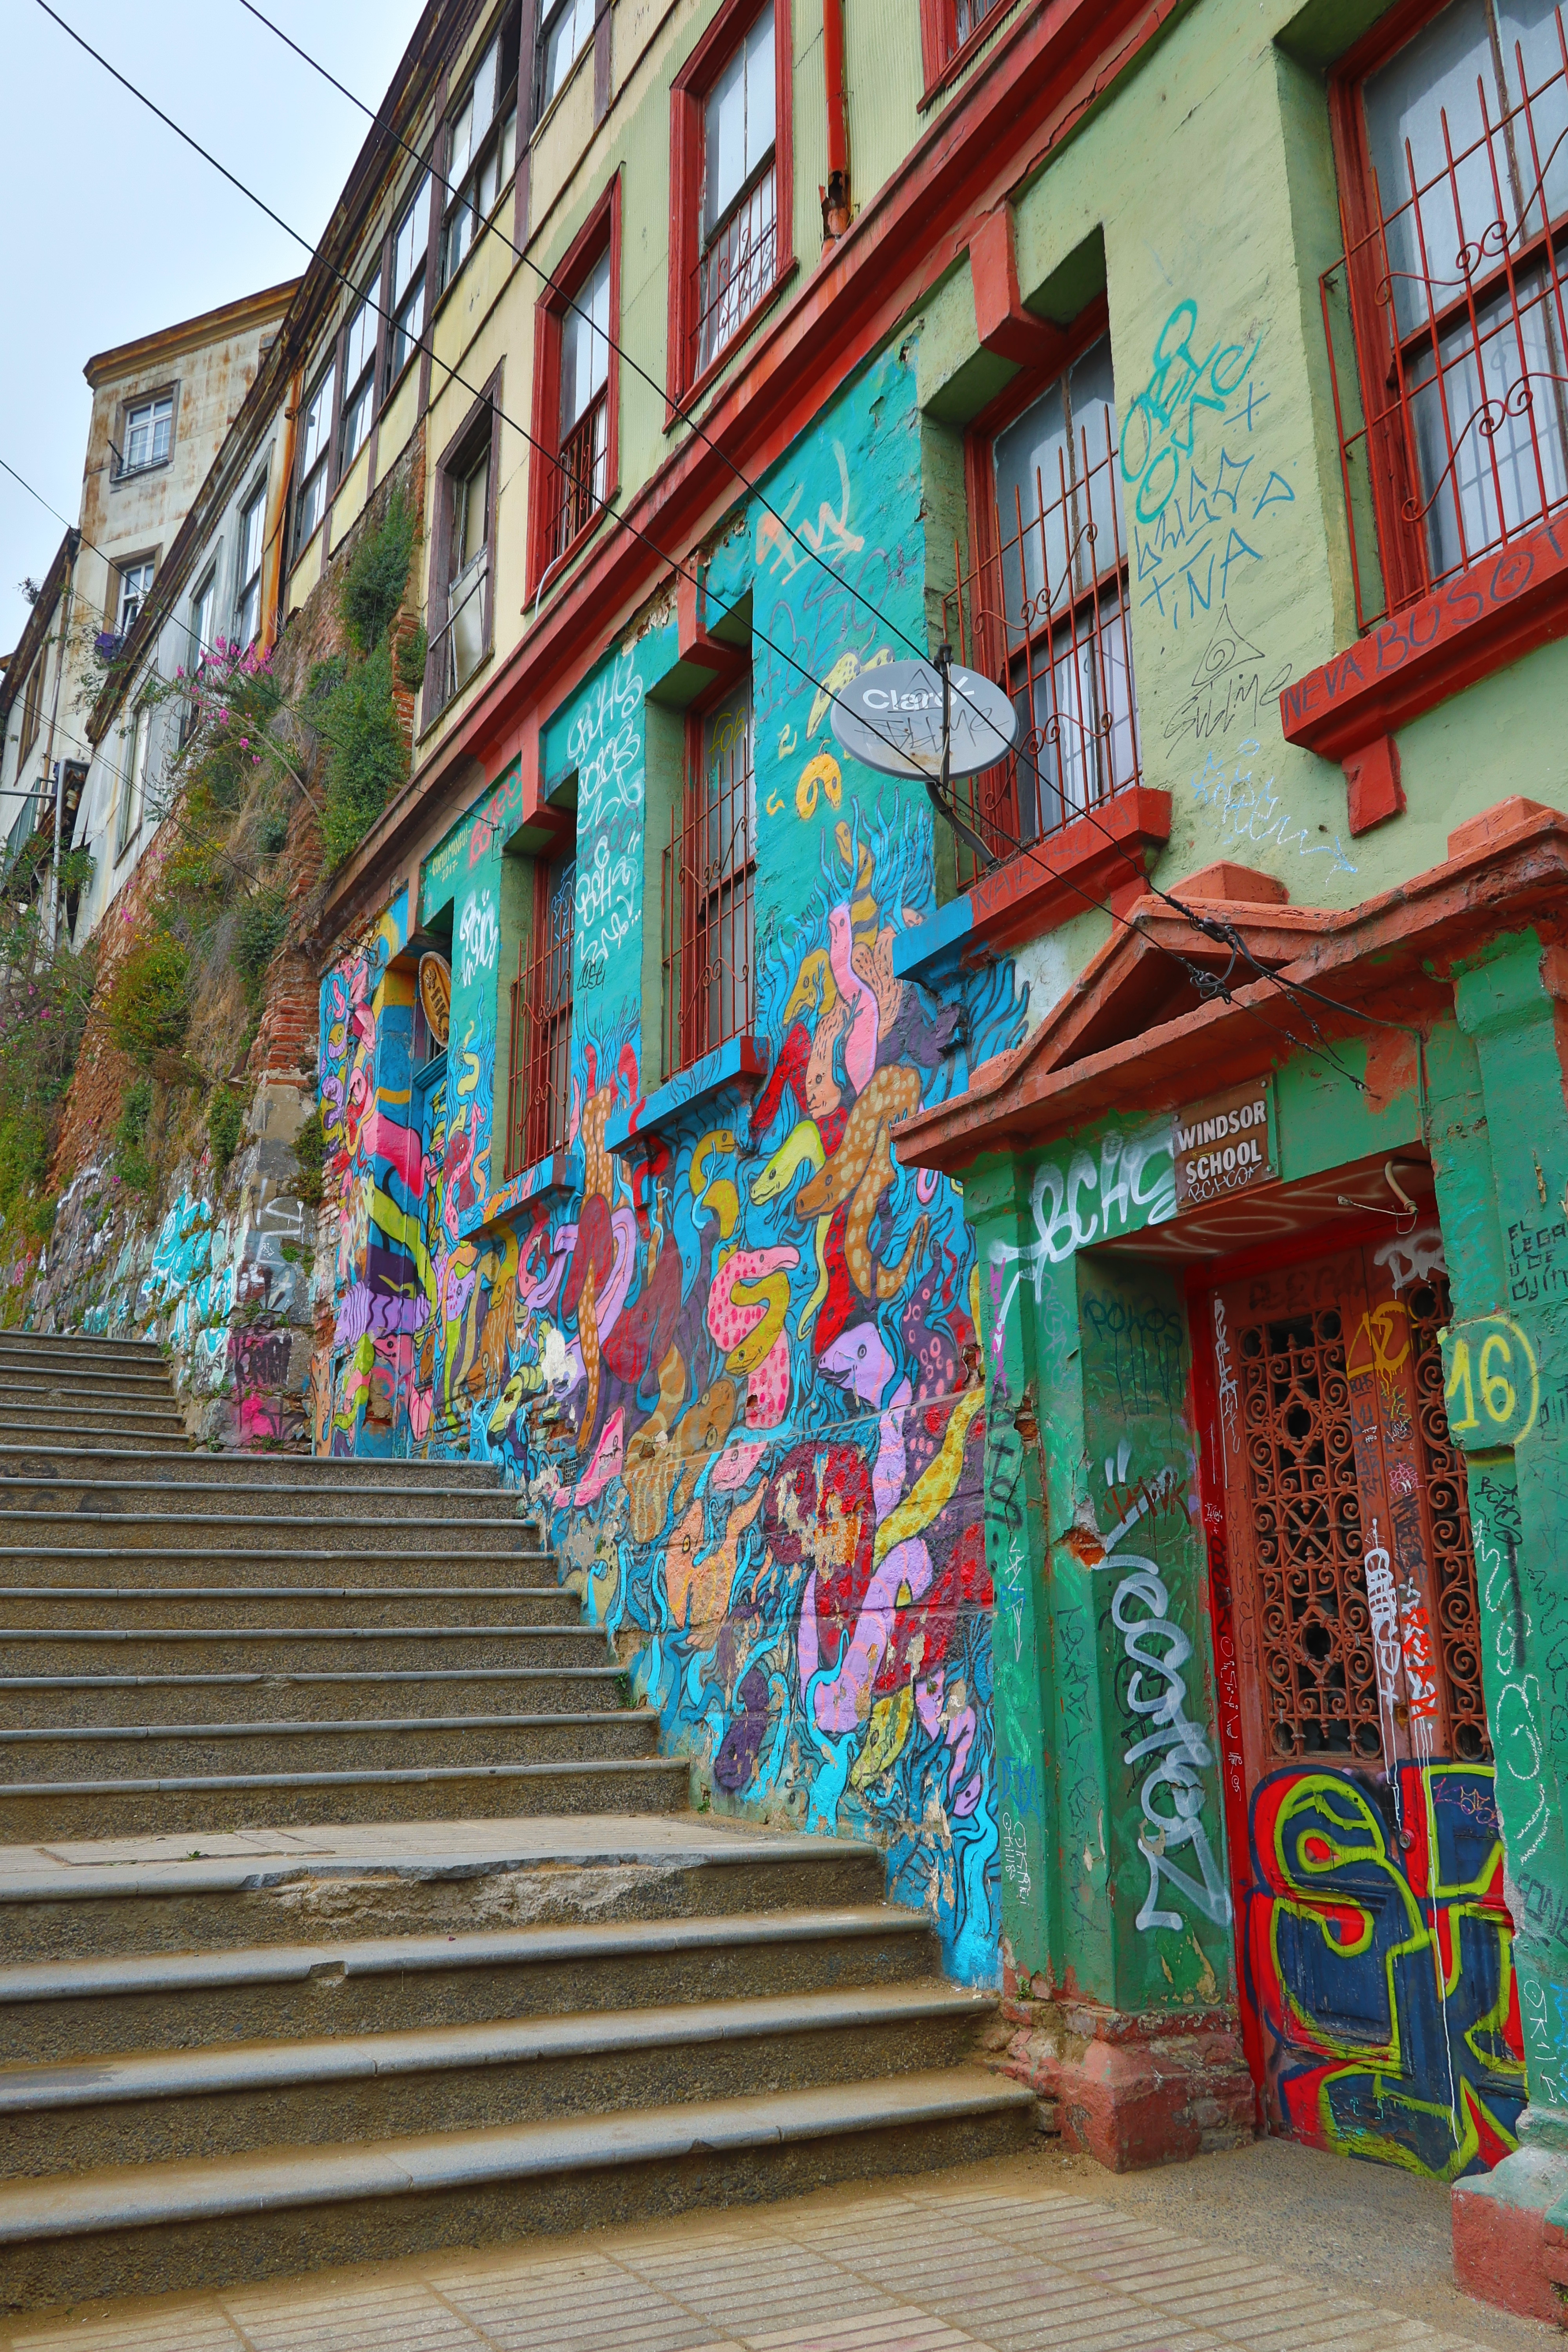
valparaiso, chile, colors, stairs, street art, graffiti, blue, town, neighbourhood, wall, street, architecture, urban area, building, facade, house, infrastructure, alley, road, art, city, window, door, mural, plant, home, balcony, visual arts, tourism